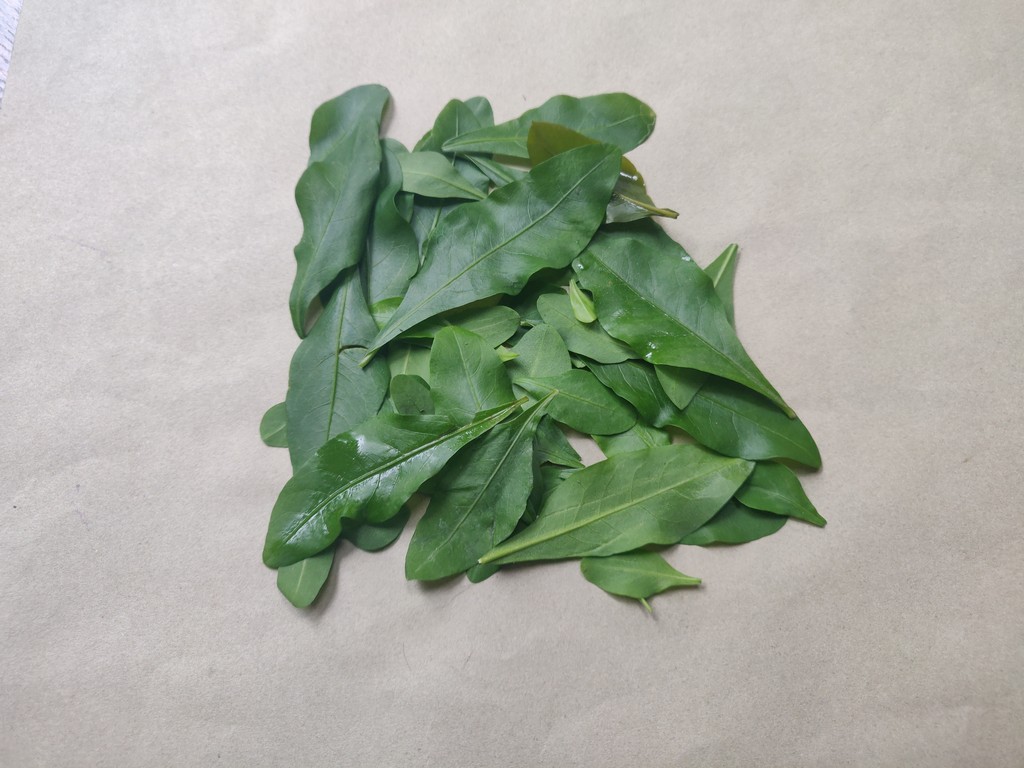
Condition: Healthy
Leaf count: multiple
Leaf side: unknown